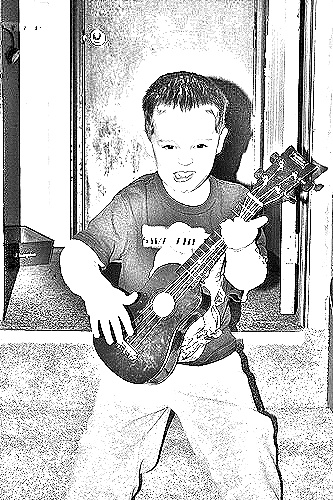
Portrait style: Sketch Portrait